Ouija House

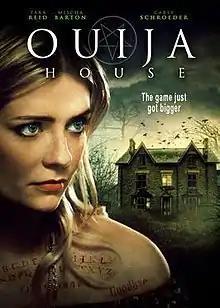
Promotional poster

Ouija House is a 2018 American supernatural horror film directed by Ben Demaree. The film stars Tara Reid, Mischa Barton, Carly Schroeder and Dee Wallace. The film premiered at the Texas Frightmare Weekend on May 5, 2018.